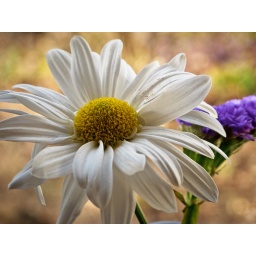
Flowers in the kitchen window that looks out at the backyard.